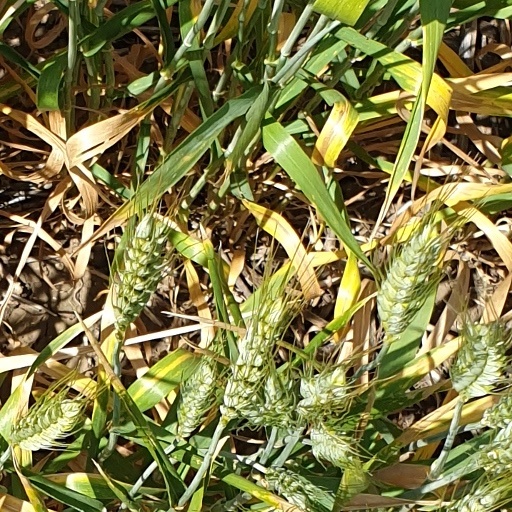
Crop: wheat